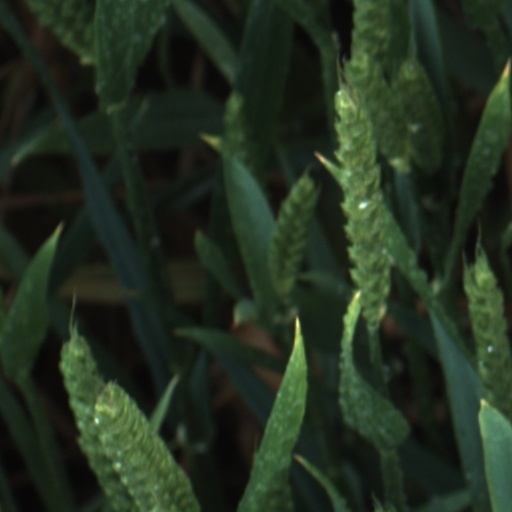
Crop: wheat